Prehistoric art

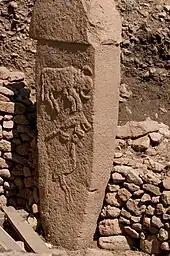
Pillar from Göbekli Tepe with low reliefs of what are believed to be a bull, fox, and crane, 9600 to 8800 BCE.

The time between 300 BCE and the founding and stabilization of the Three Kingdoms around 300 CE is characterized artistically and archaeologically by increasing trade with China and Japan, something that Chinese histories of the time corroborate. The expansionist Chinese invaded and established commanderies in northern Korea as early as the 1st century BCE; they were driven out by the 4th century CE. The remains of some of these, especially that of Lelang, near modern Pyongyang, have yielded many artifacts in a typical Han style.